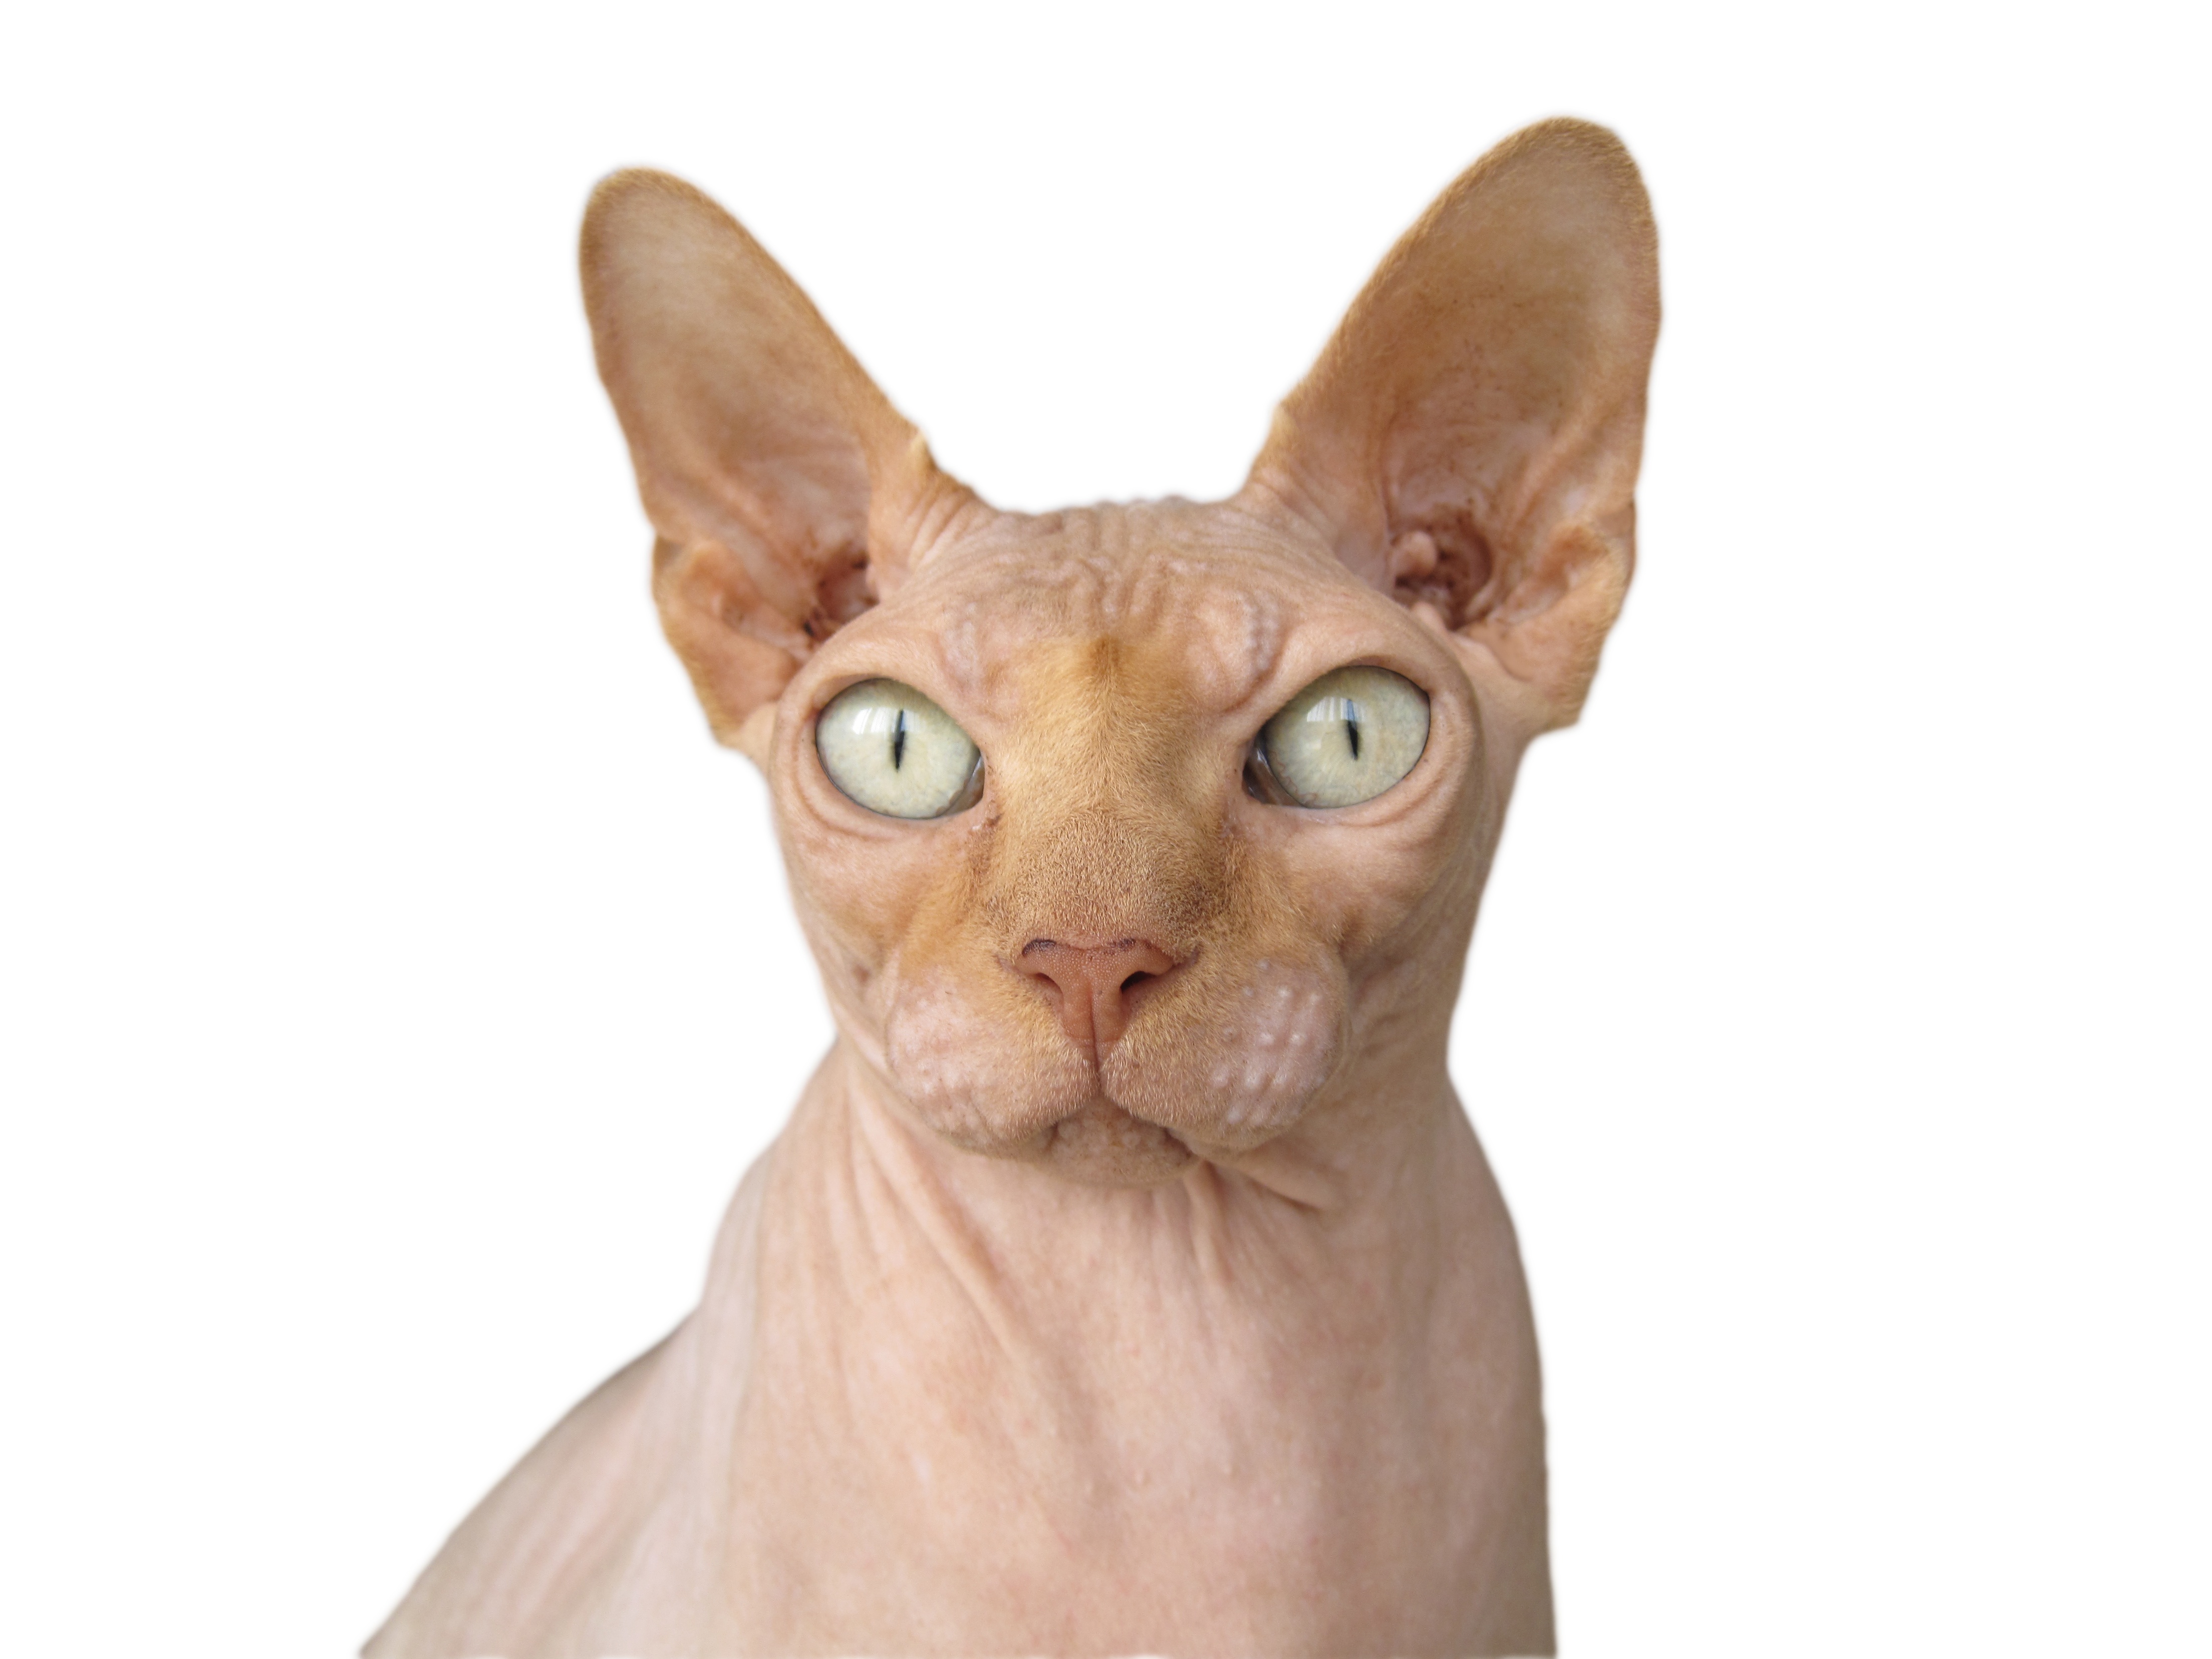
animal, pet, cat, mammal, bald, cats, vertebrate, donskoy, burmese, hairless, hangover, cat face, remote access, sphynx, korat, race cat, small to medium sized cats, cat like mammal, tonkinese, ocicat, hairless cat, peterbald, devon rex, oriental shorthair, ukrainian levkoy